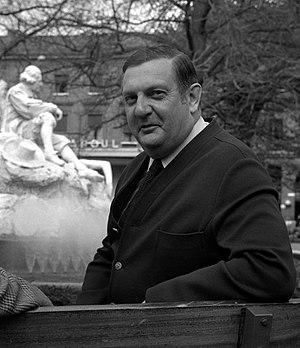
Jardin Pierre-Goudouli, place du Président-Thomas-Wilson. 4 avril 1975. Portrait de l'acteur et metteur en scène Jacques Charon, assis sur un banc discutant avec un homme (journaliste?), réalisé à l'occasion de la représentation de la pièce ""Le Malade imaginaire"" de Molière au Théâtre Sorano, qu'il interprète et met en scène. Observation: Dans cette version de la pièce ""Le Malade imaginaire"" produite par les Galas Karsenty-Herbert, Jacques Charon est aux côtés de Liliane Sorval, Nicole Mironze, Jean Marsan, Albert Rieux, Jean-Pierre Barlier, Philippe Beglia, Jean-Luc Tardieu, Marifa Danset et Alain Villeneuve."
Jacques Charon est un acteur et metteur en scène français, né le 27 février 1920 dans le 4e arrondissement de Paris, ville où il est mort le 15 octobre 1975 dans le 1ᵉʳ arrondissement.